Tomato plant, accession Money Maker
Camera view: bottom (45 deg); turntable rotation: 30 degrees
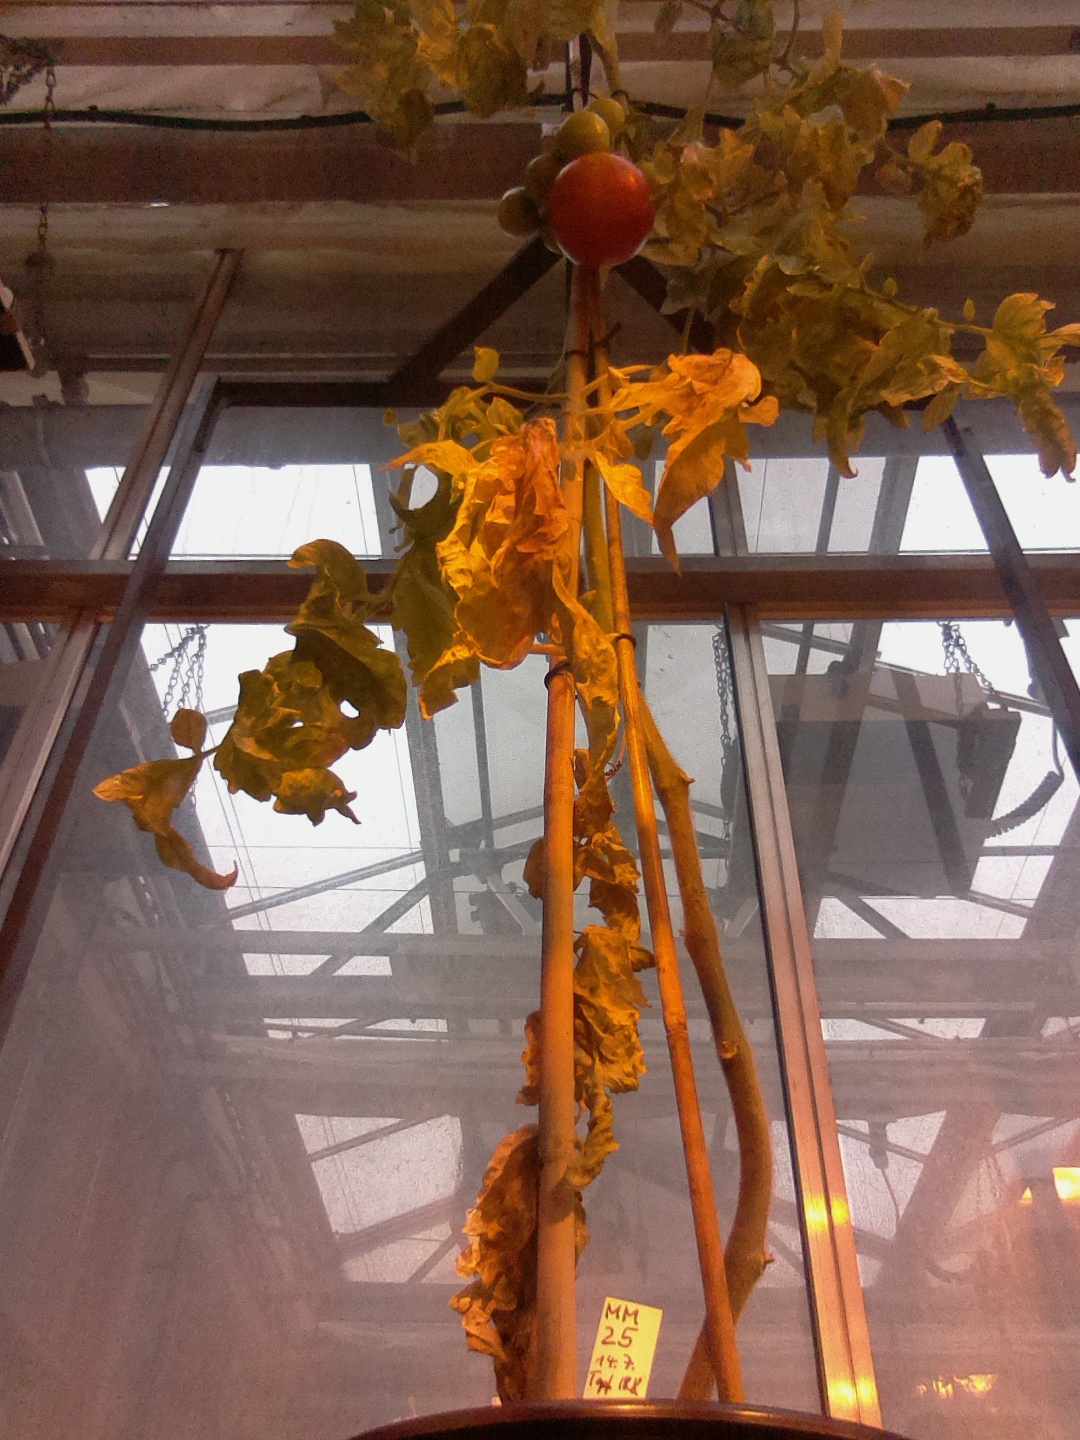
BBCH growth stage 81: 10%-20% of fruits show typical fully ripe color